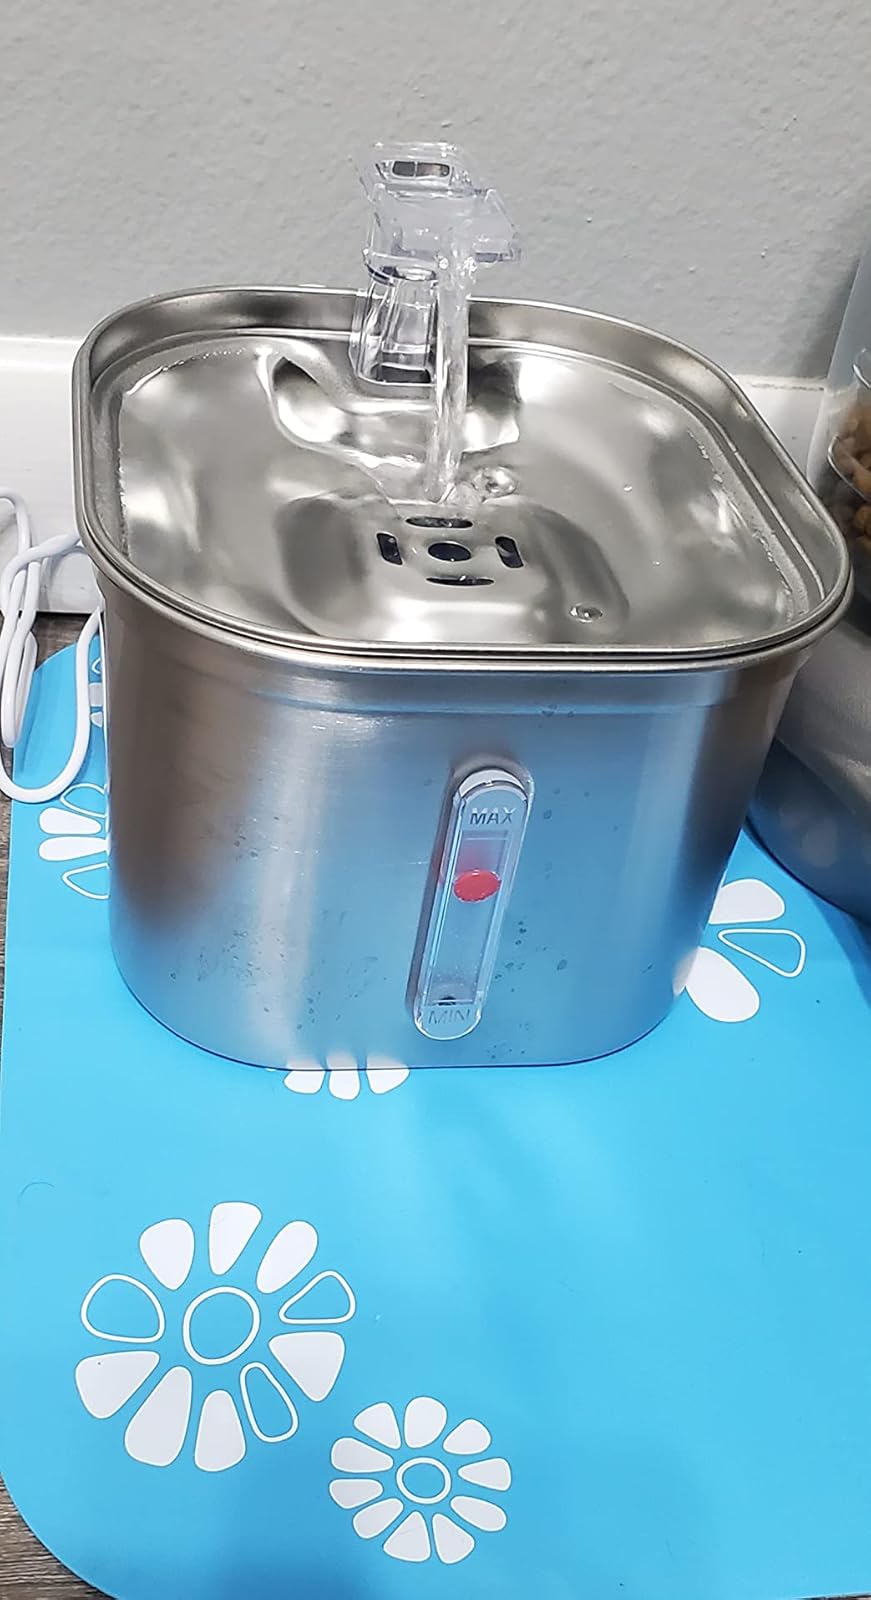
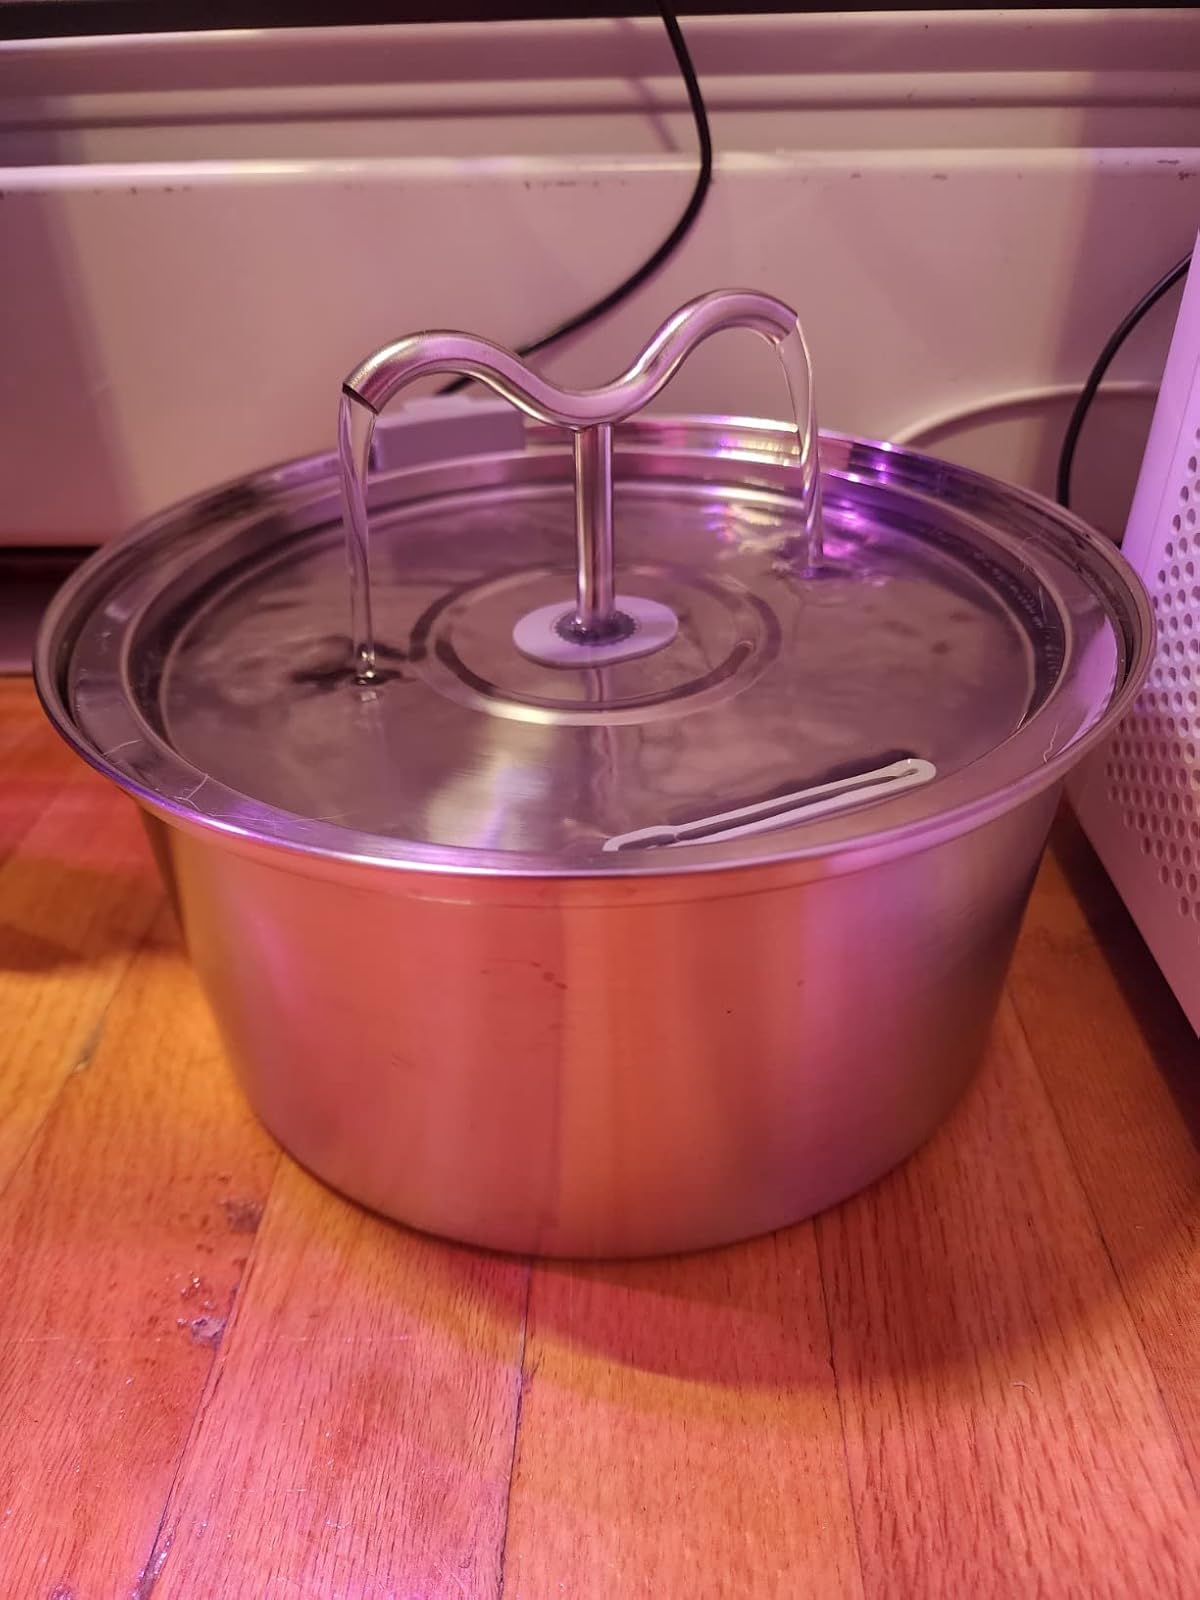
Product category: items_bowl
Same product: no